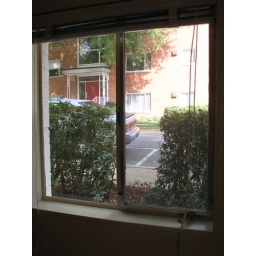
window in kitchen